Drosopigi, Laconia

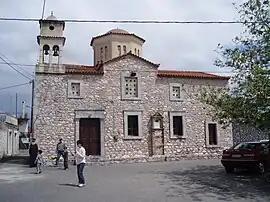
The church of Agios Nikolaos

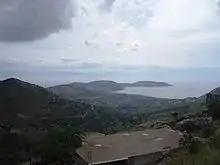
View of Mani Peninsula.

Drosopigi or "Tserova" (Greek: Τσεροβά) is a small village in Mani, Laconia, Greece. It is part of the municipal unit of Gytheio. Drosopigi lies on a mountain around above sea level. Drosopigi has historic towers and because of its stoned houses, it has been declared as a traditional settlement.